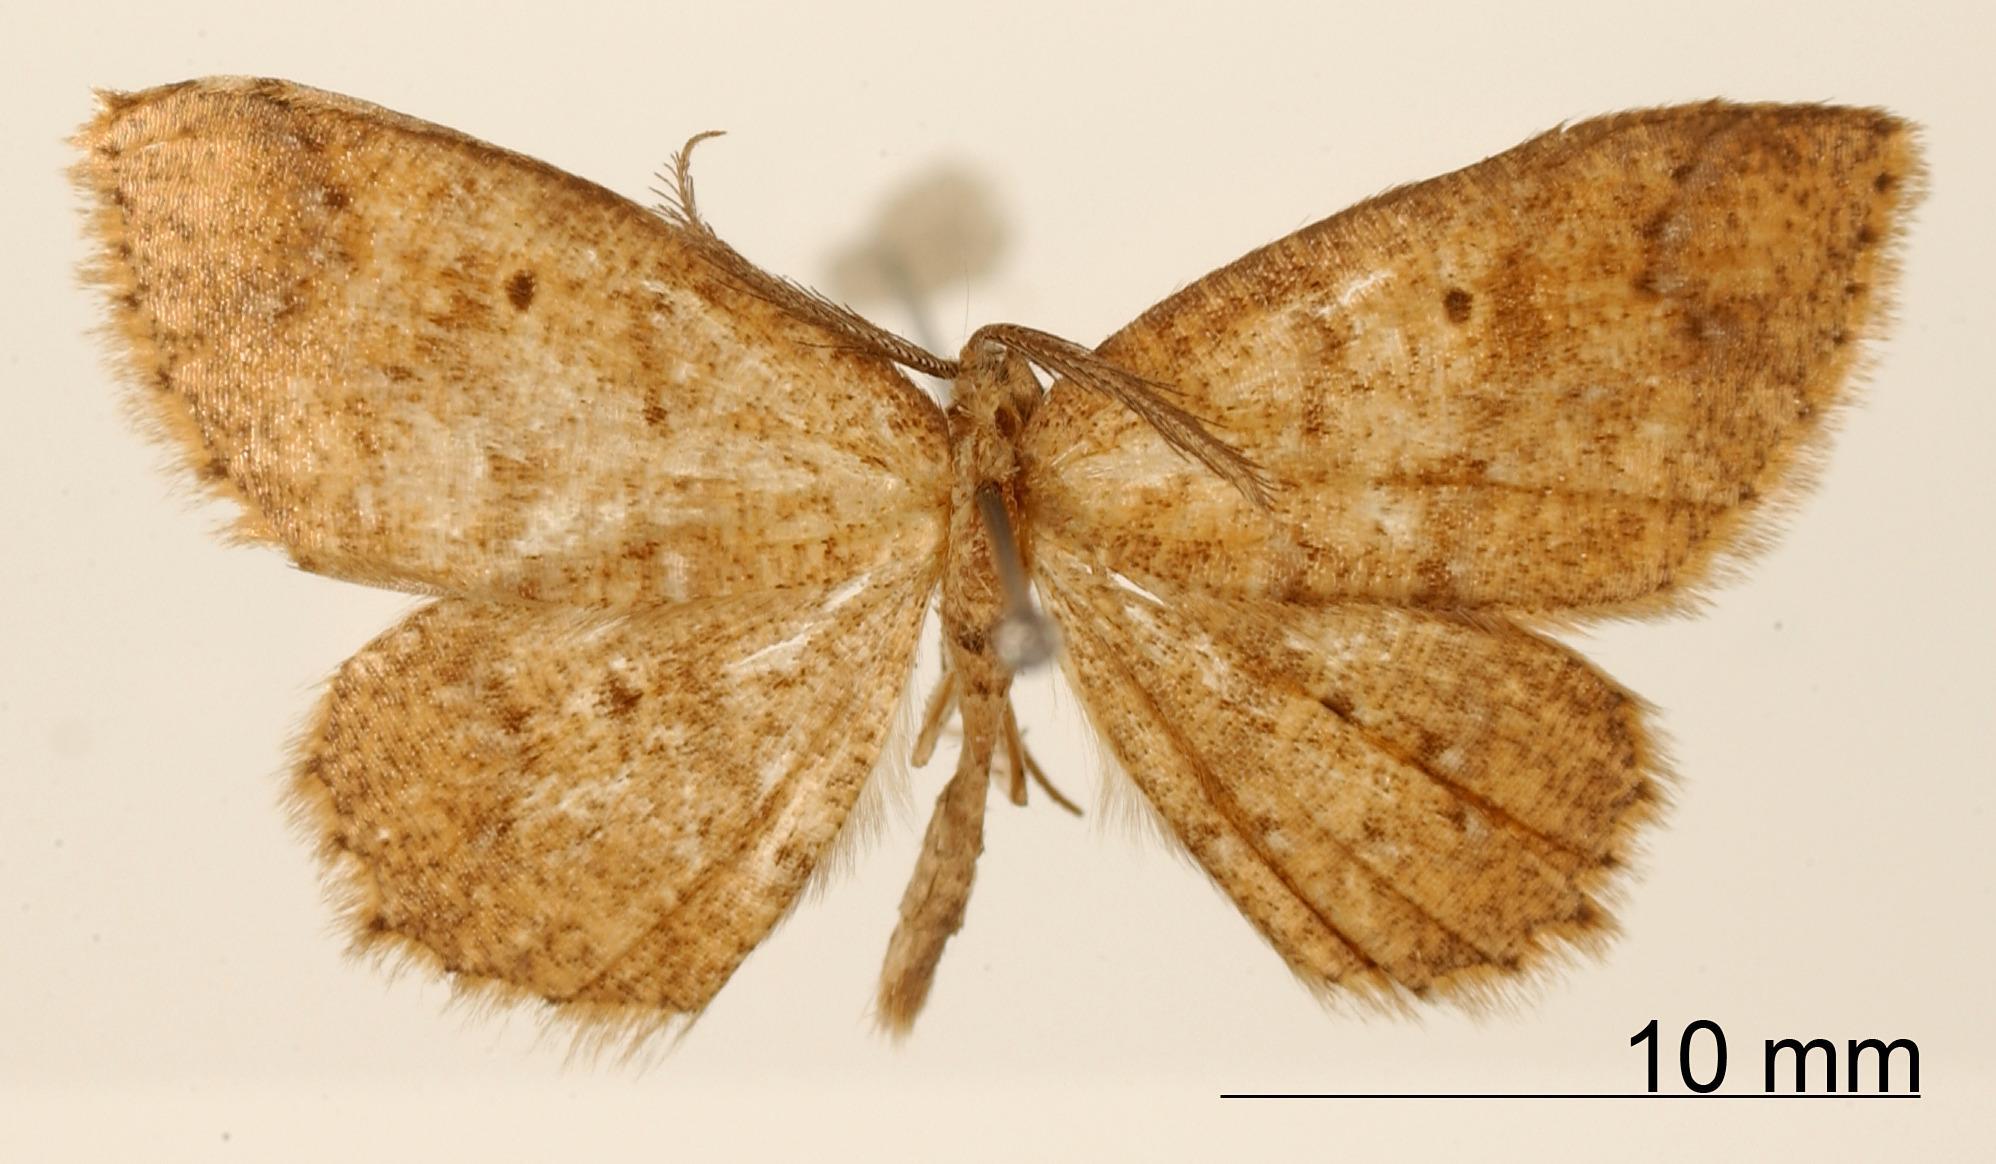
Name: Paracomistis sordida
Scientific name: Paracomistis sordida Dognin, 1910
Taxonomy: Animalia, Arthropoda, Insecta, Lepidoptera, Geometridae, Ennominae
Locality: San Antonio, pres Cali, Colombia, Colombia